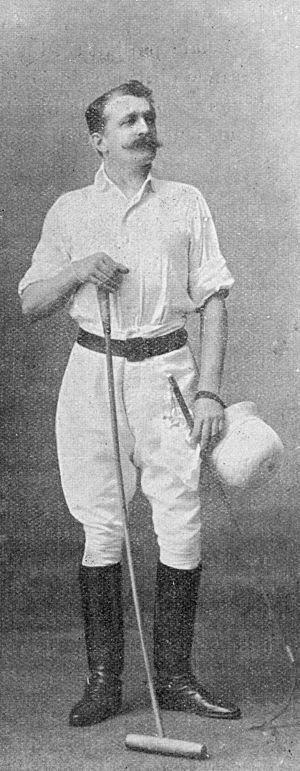
R. Fournier-Sarlovèze
Mortimer Henri-Robert Fournier-Sarlovèze est un homme politique et joueur de polo français, né à Paris 8ᵉ le 14 janvier 1869, et mort à Compiègne le 18 juillet 1937.